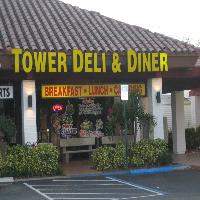
Weather: cloudy or overcast